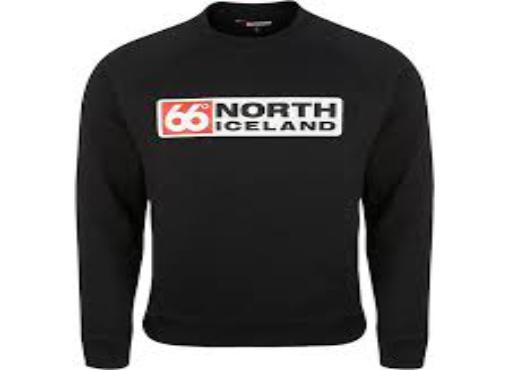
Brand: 66 North
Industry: Clothes